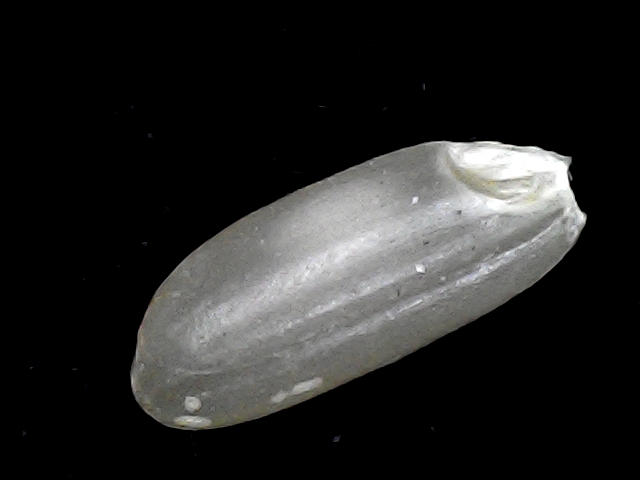
Rice variety: BD91